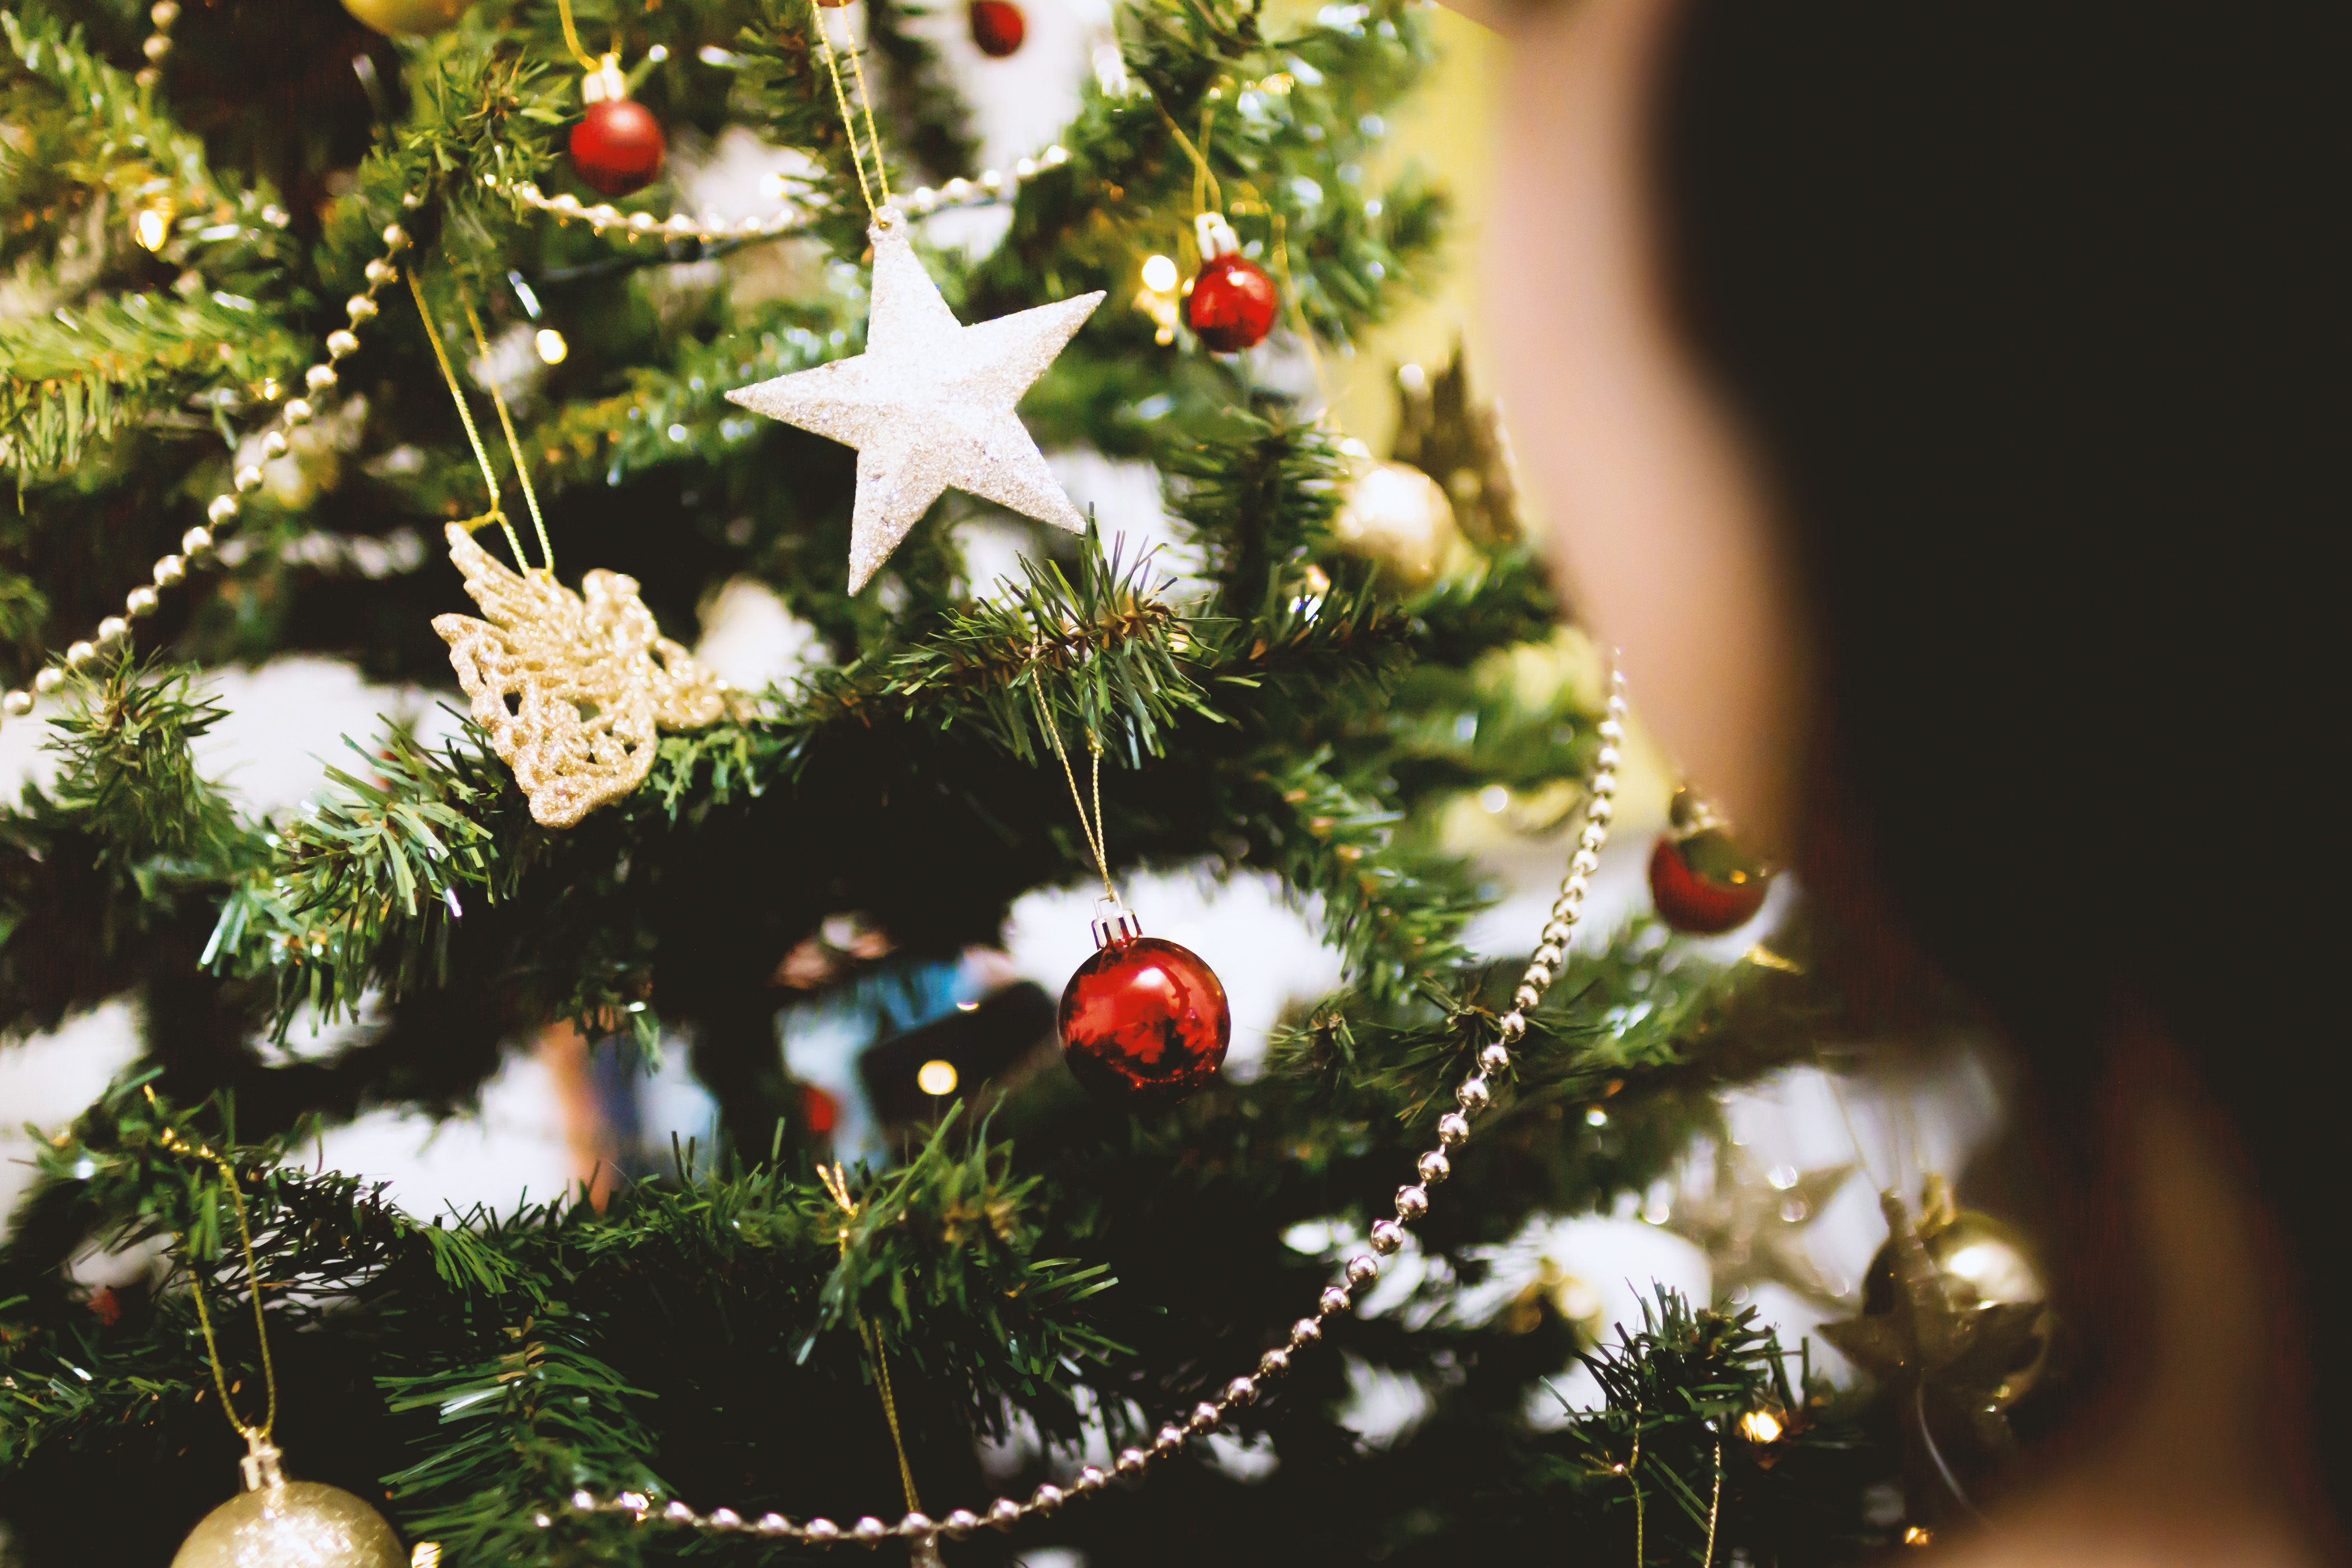
tree, branch, blur, celebration, decoration, hanging, christmas, fir, christmas tree, season, ornament, close up, christmas decoration, outdoors, woods, focus, spruce, xmas, shining, merry, decorate, woody plant